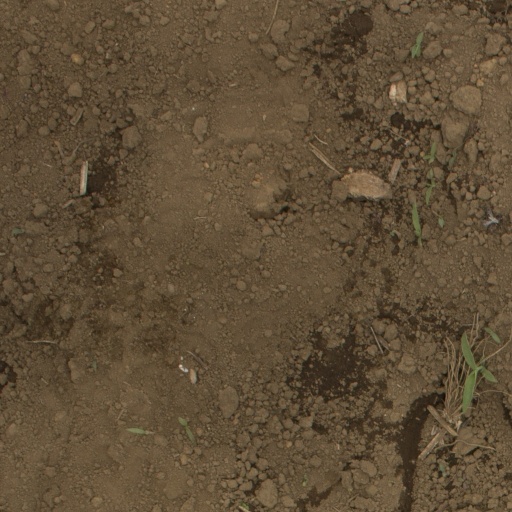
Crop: Jerusalem artichoke